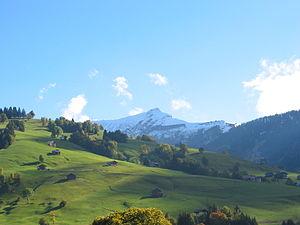
Une montagne est une forme topographique de relief positif, à la surface de planètes telluriques, et faisant partie d'un ensemble — une chaîne de montagnes — ou formant un relief isolé. Elle est caractérisée par son altitude et, plus généralement, par sa hauteur relative, voire par sa pente. Il n'existe toutefois pas de définition unique de ce qu'est une montagne, terme apparu entre le Xᵉ et le XIIᵉ siècle, et de nombreux régionalismes coexistent pour décrire les formes de relief. Elle peut désigner à la fois un sommet pentu et une simple élévation de terrain, comme une colline, aussi bien que le milieu dans son ensemble. Les montagnes prennent en effet des formes très diverses en fonction des processus qui mènent à leur orogenèse : des escarpements de marges continentales et rifts en domaine extensif, aux chaînes de collision et plissement, en passant par les phases de subduction créant des volcans de type explosif en arcs insulaires ou le long de cordillères, sans oublier le volcanisme de point chaud de type effusif ni les intrusions mises au jour par l'érosion.